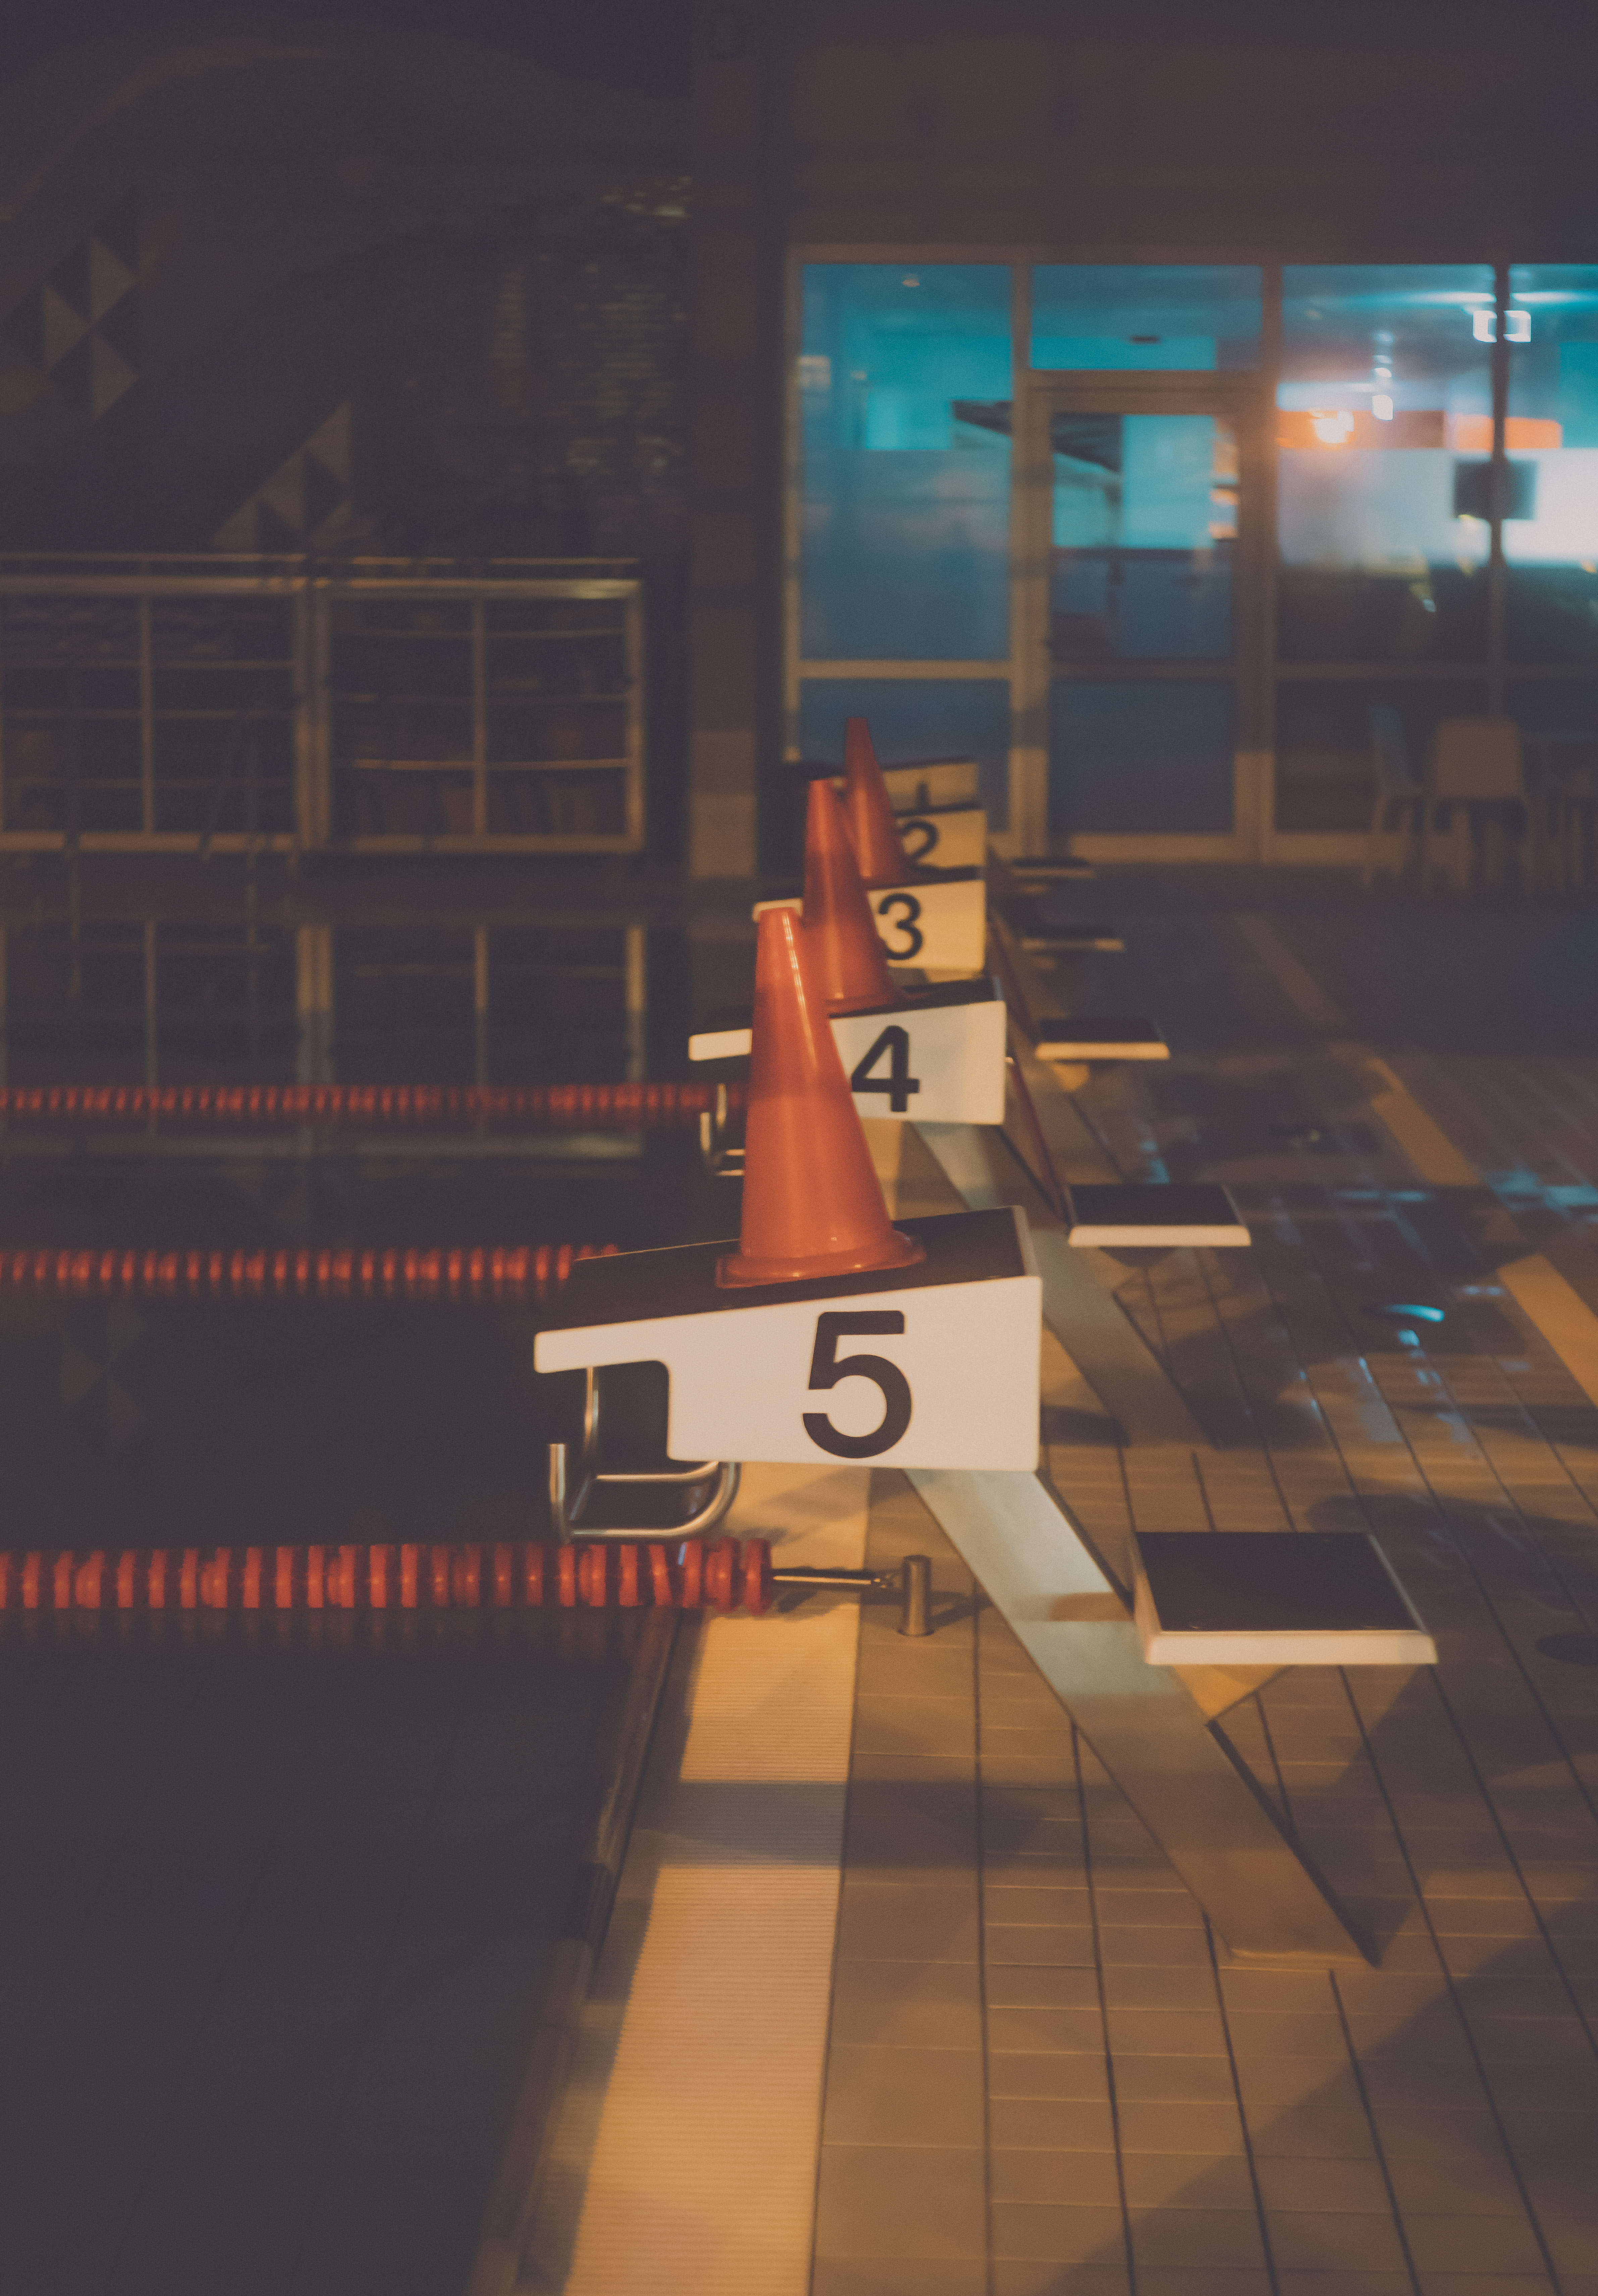
light, sport, night, pool, swim, evening, reflection, color, swimming, start, design, sports, germany, deutschland, berlin, nacht, schwimmen, shape, bewegung, countdown, zahlen, polizeisport, fischerinsel, schiwmmbad, fgures, schwimmbad, starten, durchstarten, screenshot